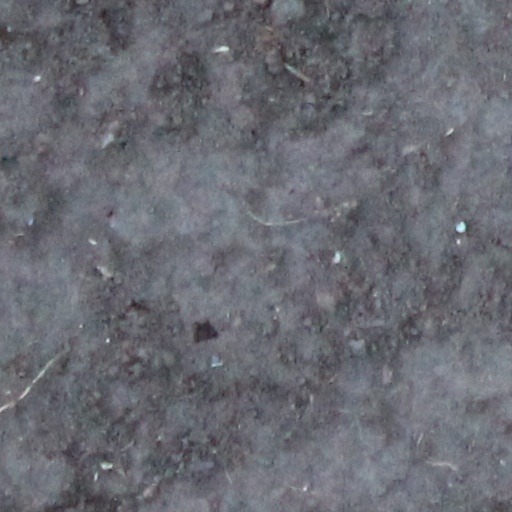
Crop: wheat